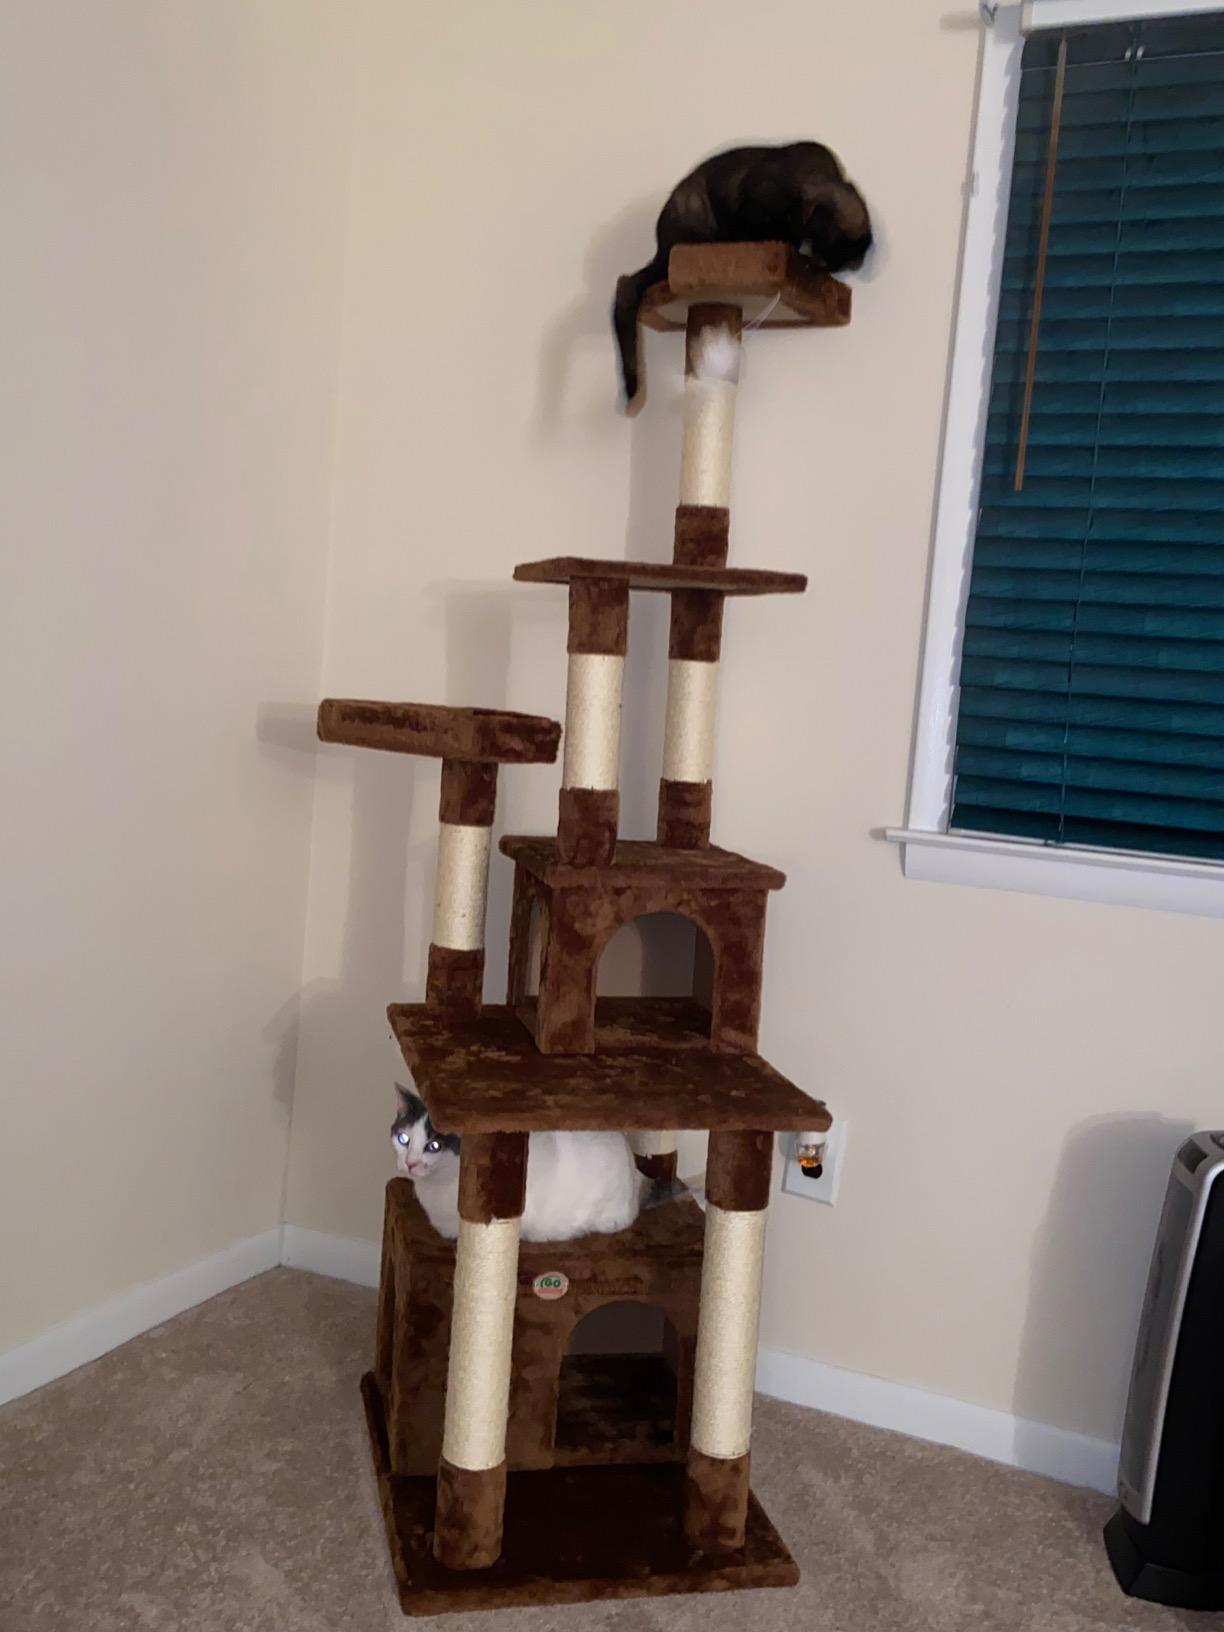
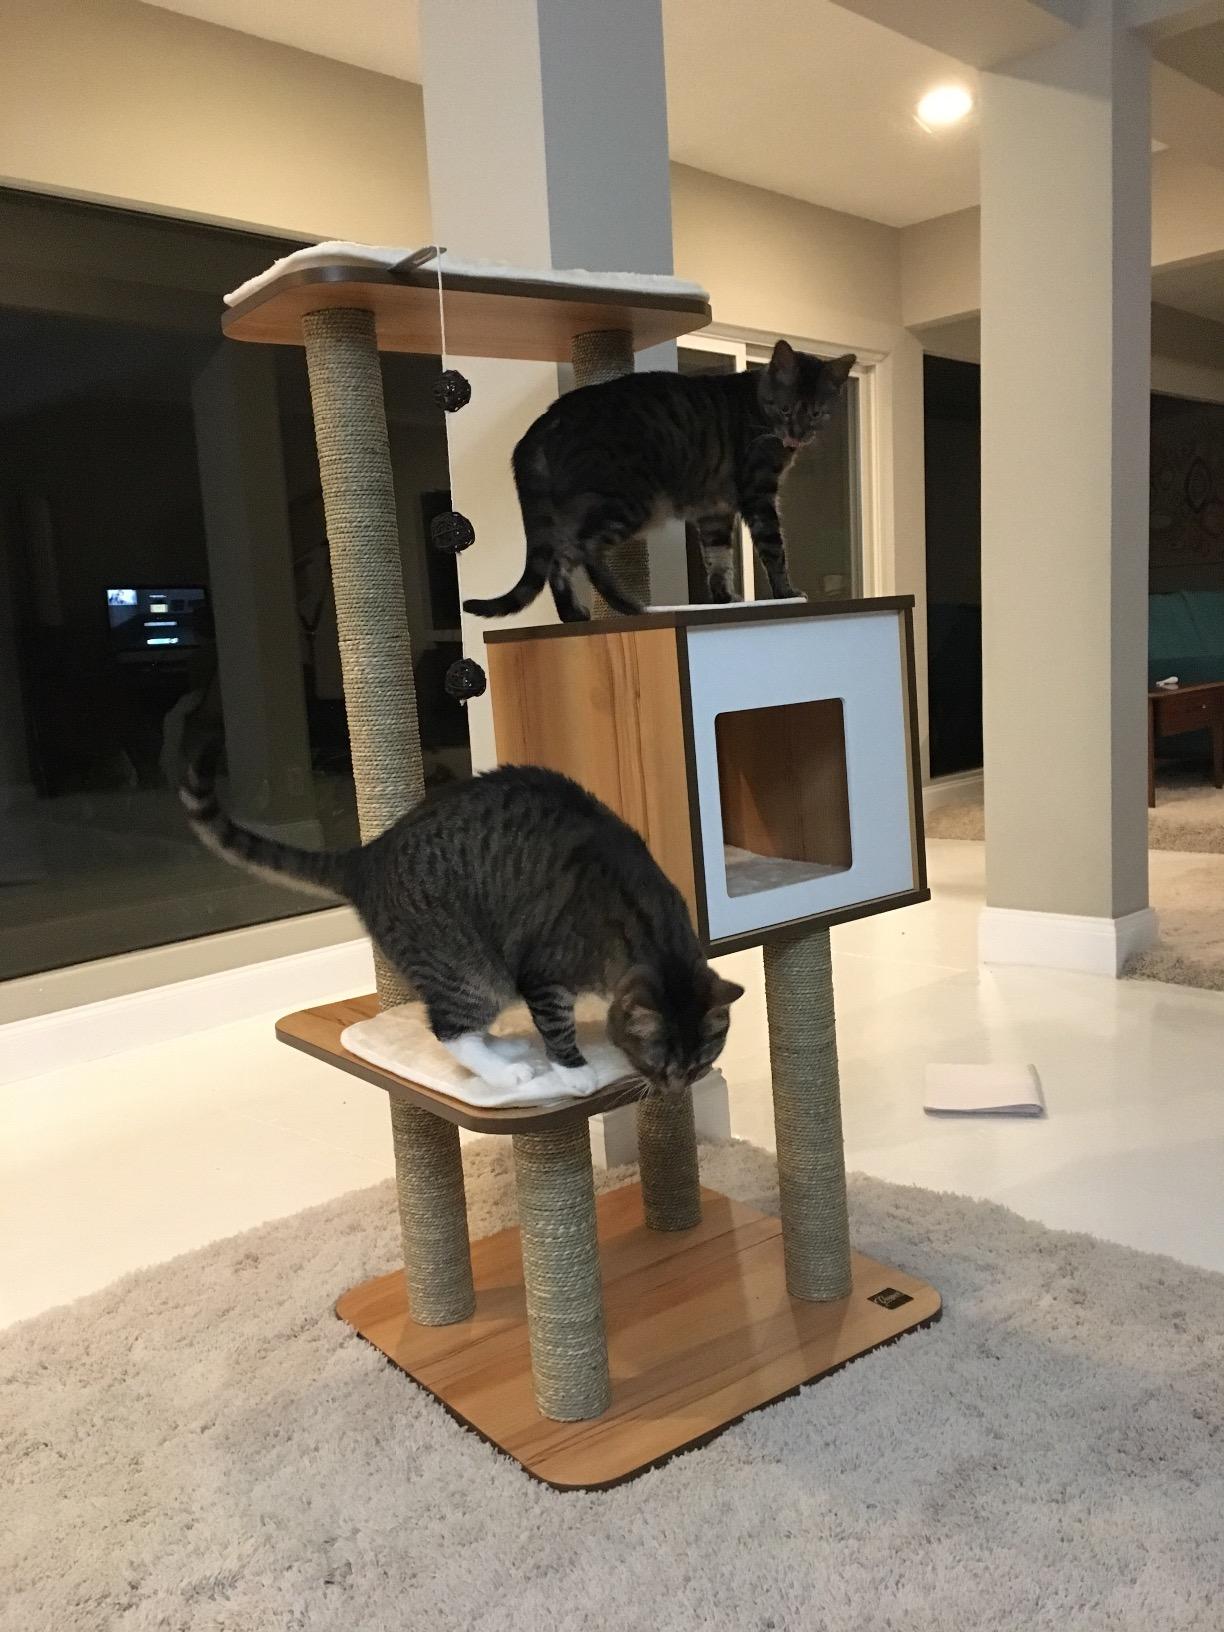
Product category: items_cat tree
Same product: no